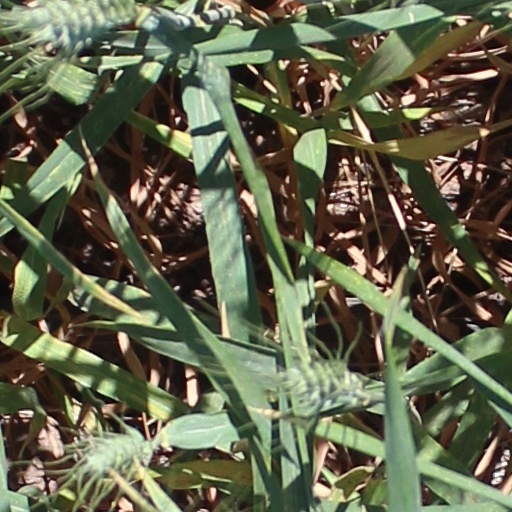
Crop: wheat